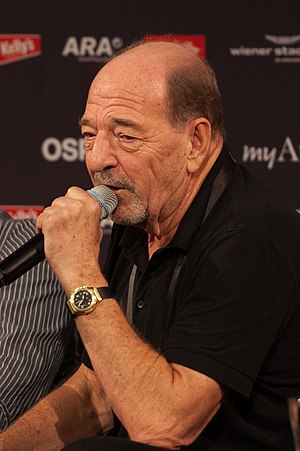
Ralph Siegel
Ralph Siegel er en tysk sangskriver. Han er bedst kendt i sammenhæng med Eurovision Song Contest, hvortil han har skrevet 23 deltagende sange, ofte i samarbejde med Bernd Meinunger, og er dermed den mest deltagende. Han har kun vundet med én sang, da Nicole sang Ein bißchen Frieden til sejr i 1982.